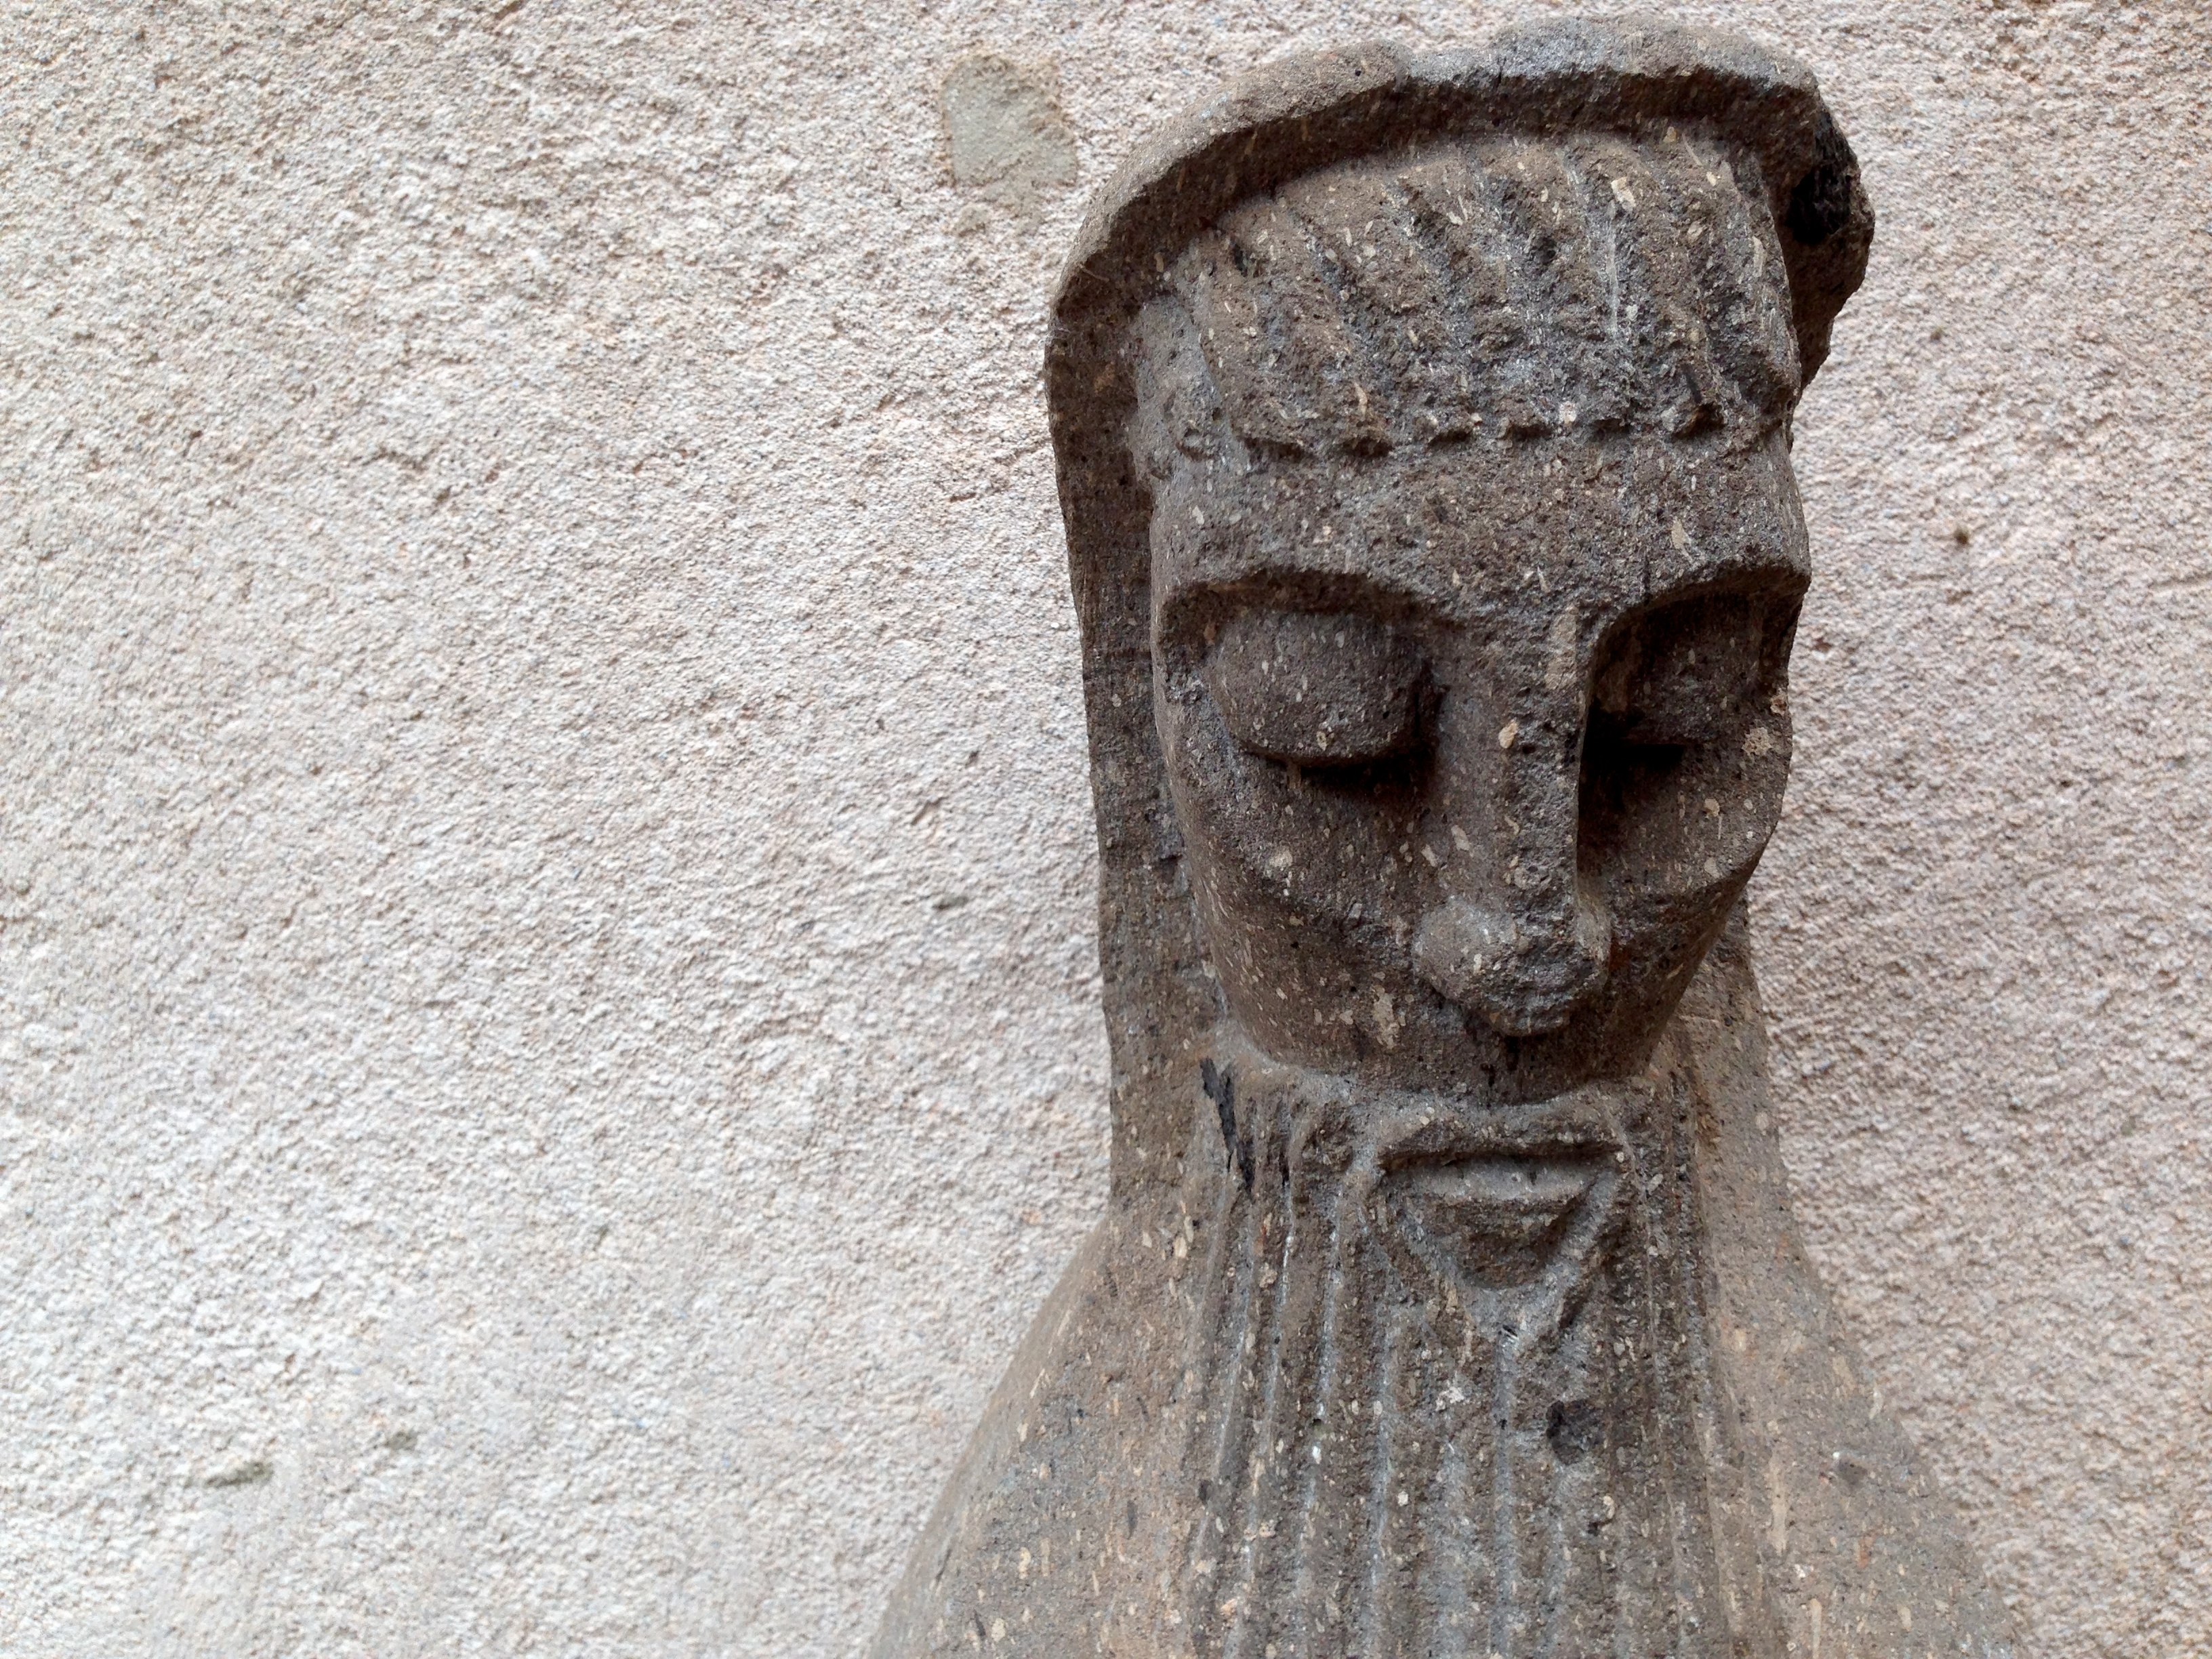
monument, statue, sculpture, art, cool image, temple, carving, stele, stone carving, ancient history